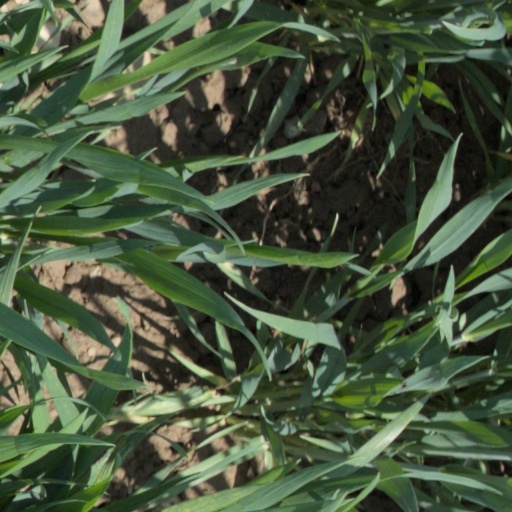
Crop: wheat